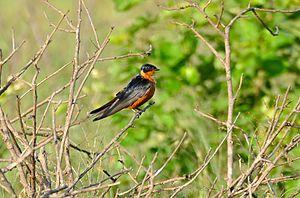
L'Hirondelle à ventre roux est une espèce de passereaux de la famille des Hirundinidae.